Ethel Ogden

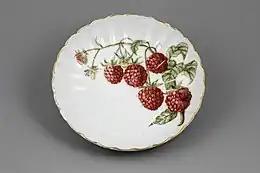

Ogden was central to developing china painting within the Fine Arts Department at the Mount Allison Ladies' College. China painting was added to the Ladies' College curriculum in 1887 and Ogden was teaching china painting in 1895. In 1897, Ogden travelled to New York to study china painting with "one of the best masters in the metropolis ... aiming to keep abreast of the very newest ideas in that line."